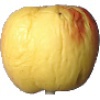
Label: Apple Red Yellow 1